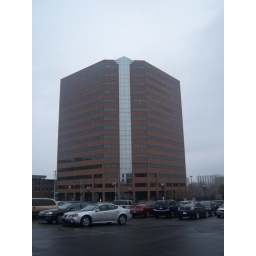
The glass in the middle of this office building on Grand Avenue bisects it into 2 identical sides.